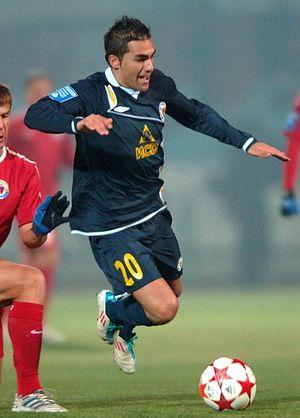
João Pedro dos Santos Gonçalves, dit China, est un footballeur portugais né le 15 avril 1982 à Beja. Il évolue au poste de défenseur latéral gauche.